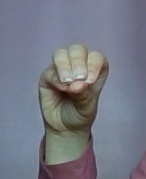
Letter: ha